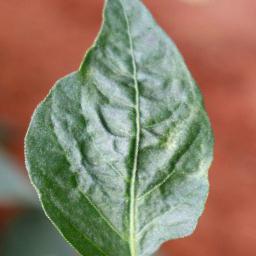
Label: mites_and_trips